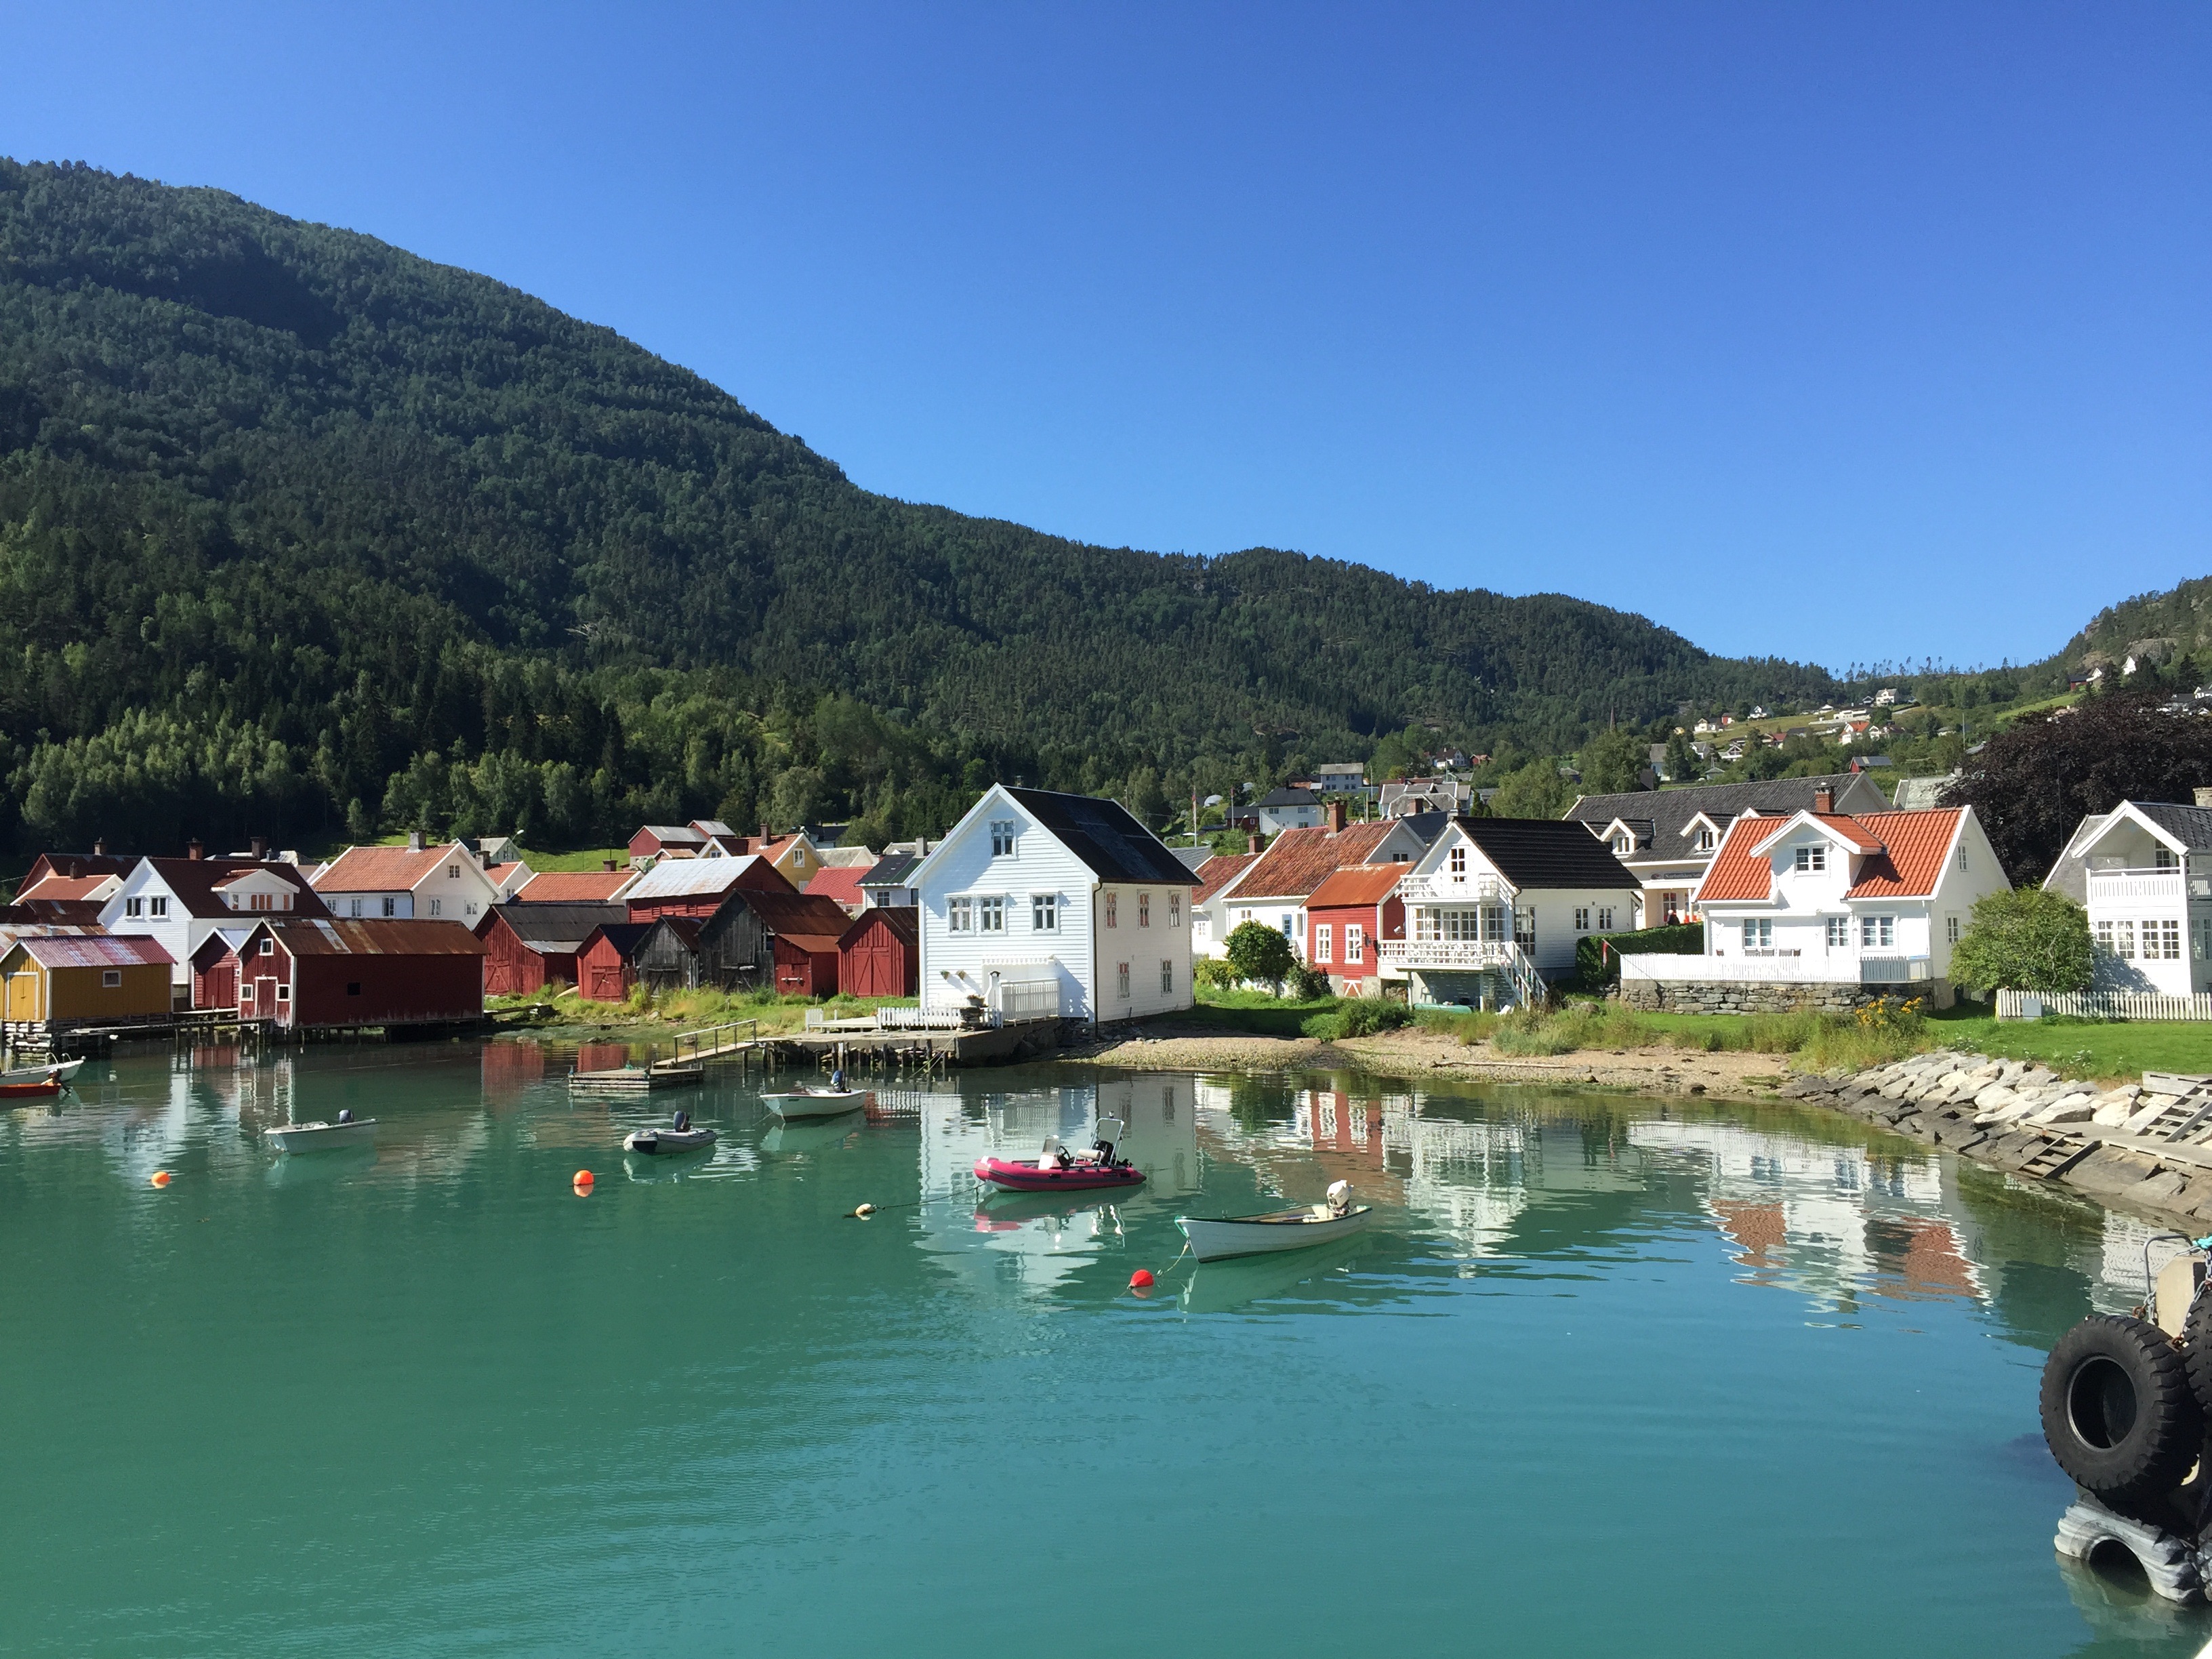
sea, lake, town, mountain range, vacation, village, cove, swimming pool, lagoon, bay, fjord, tourism, resort